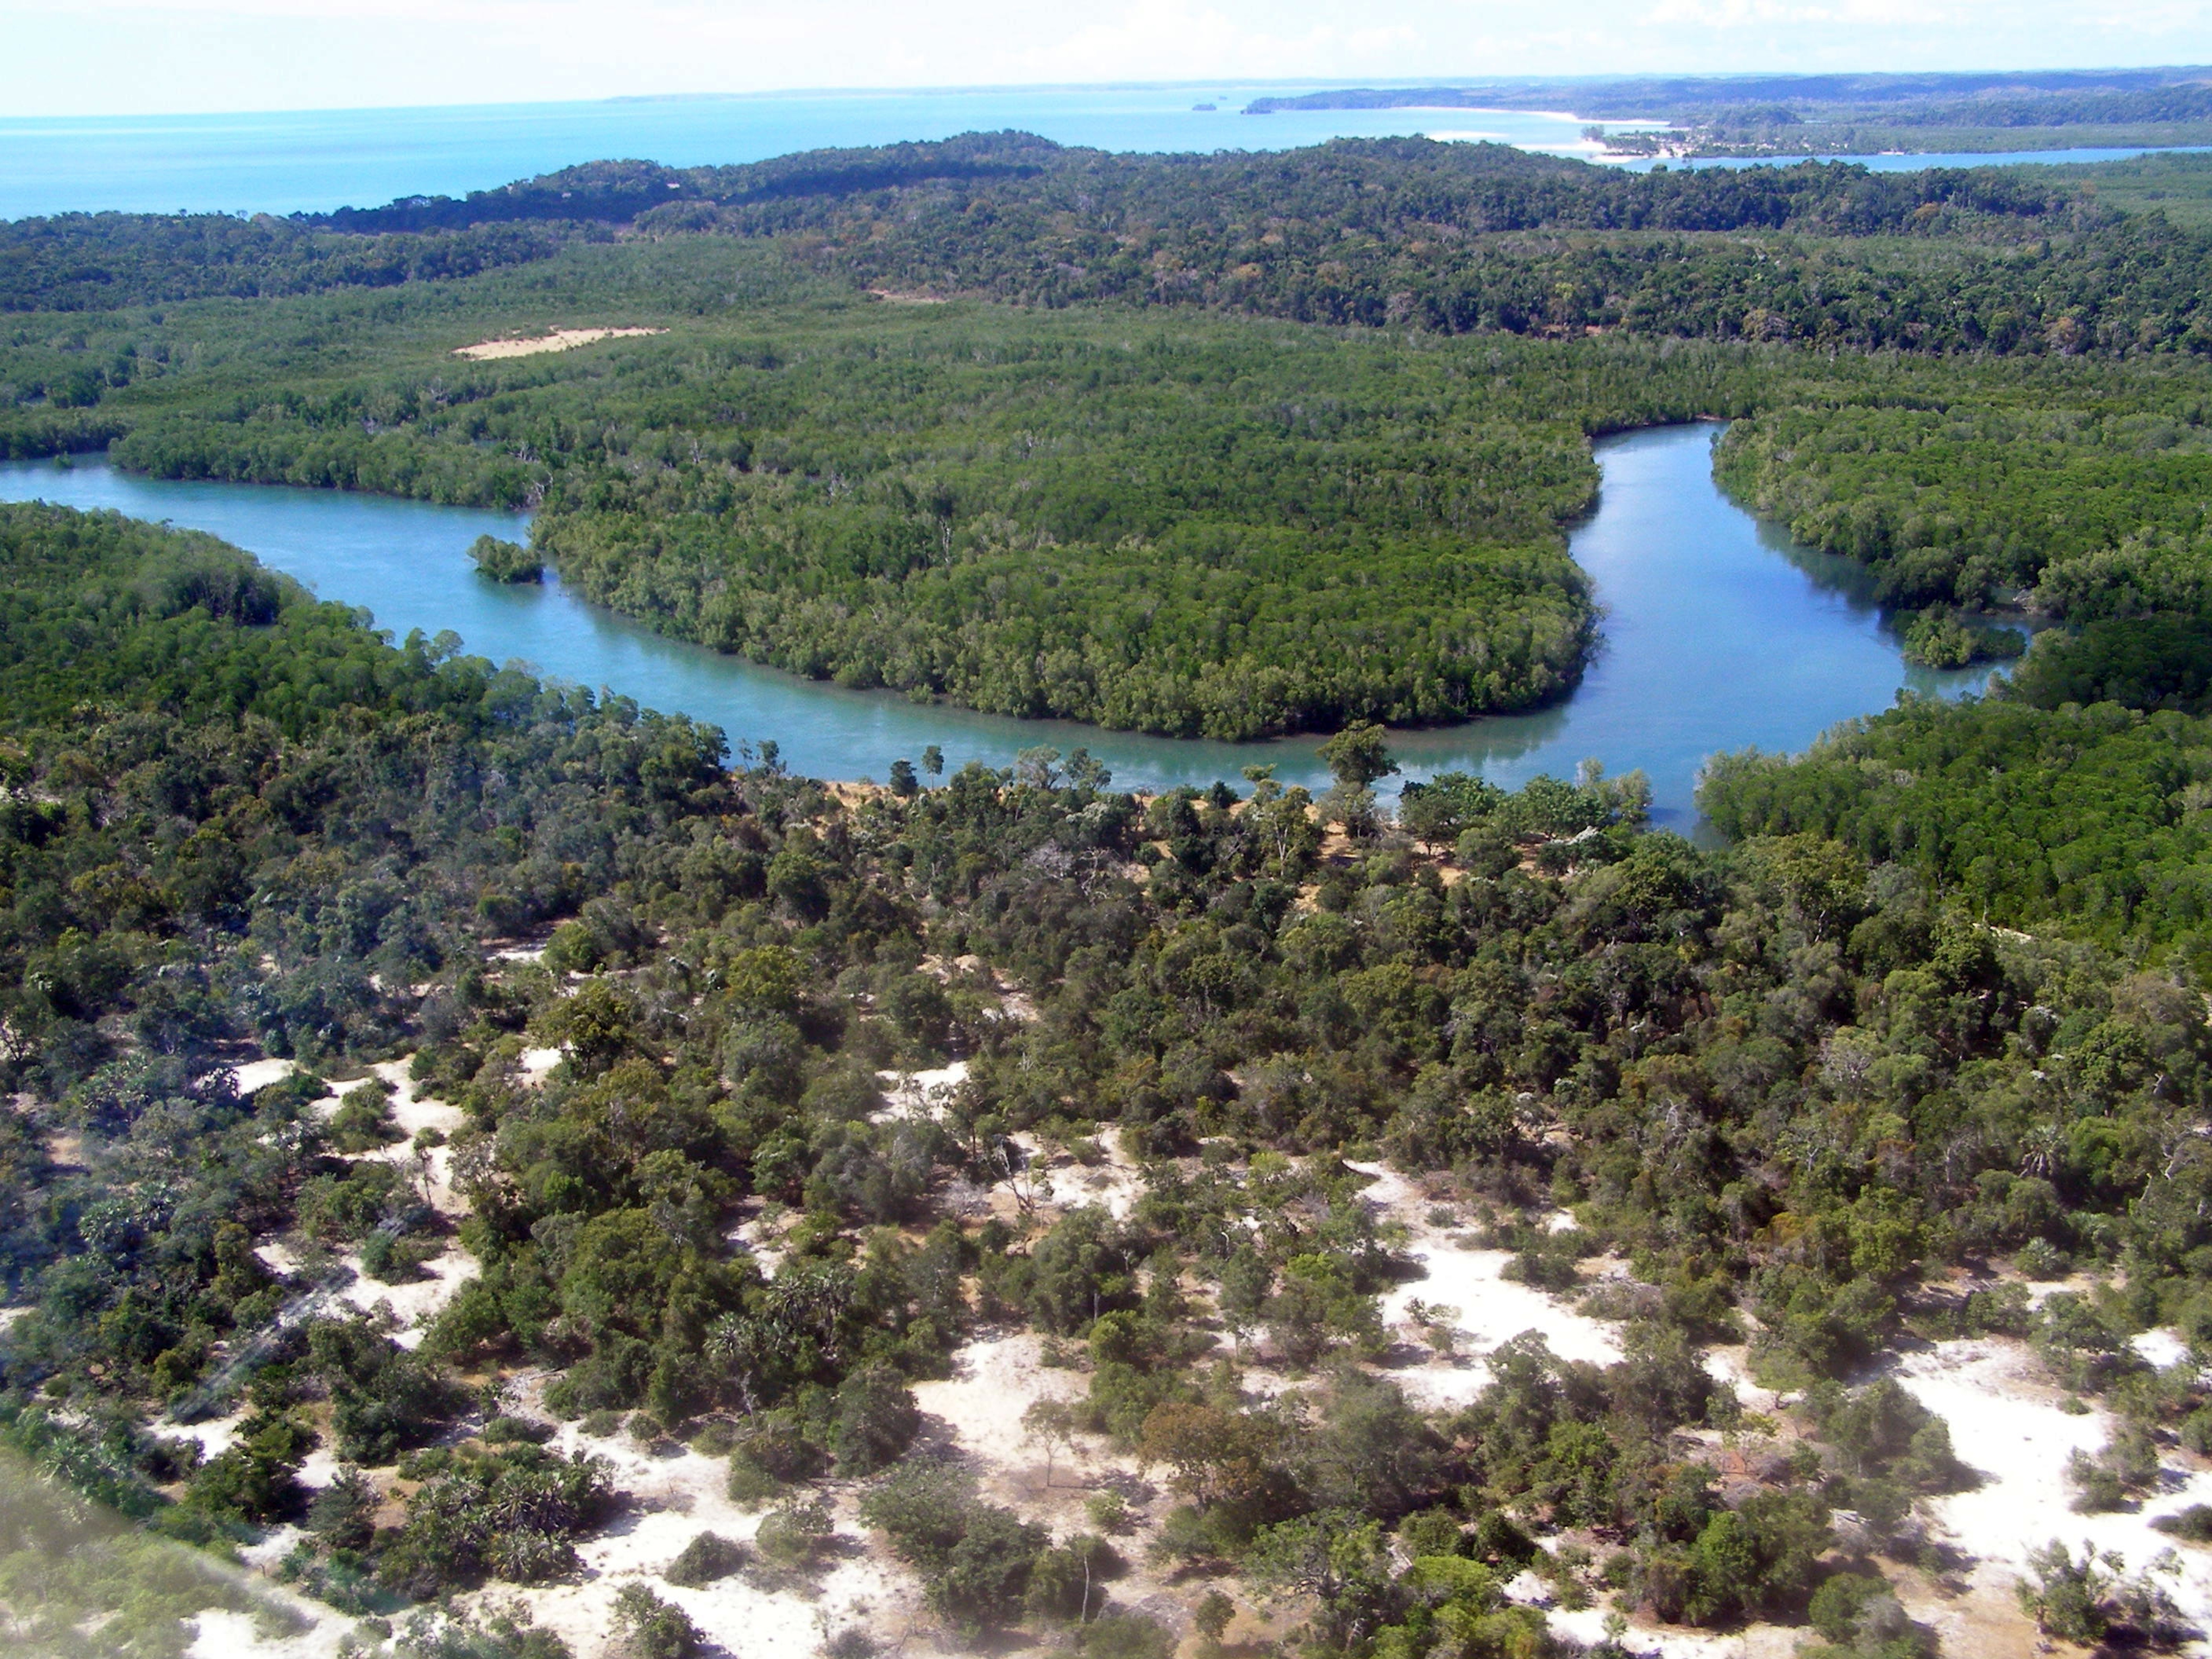
landscape, coast, water, nature, forest, sky, lake, view, river, summer, shoreline, reservoir, trees, wetland, floodplain, plateau, beautiful, vista, habitat, loch, ecosystem, tarn, nature reserve, aerial photography, natural environment